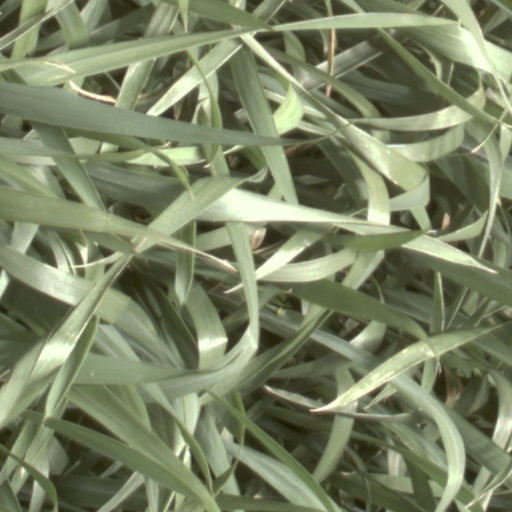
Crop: wheat